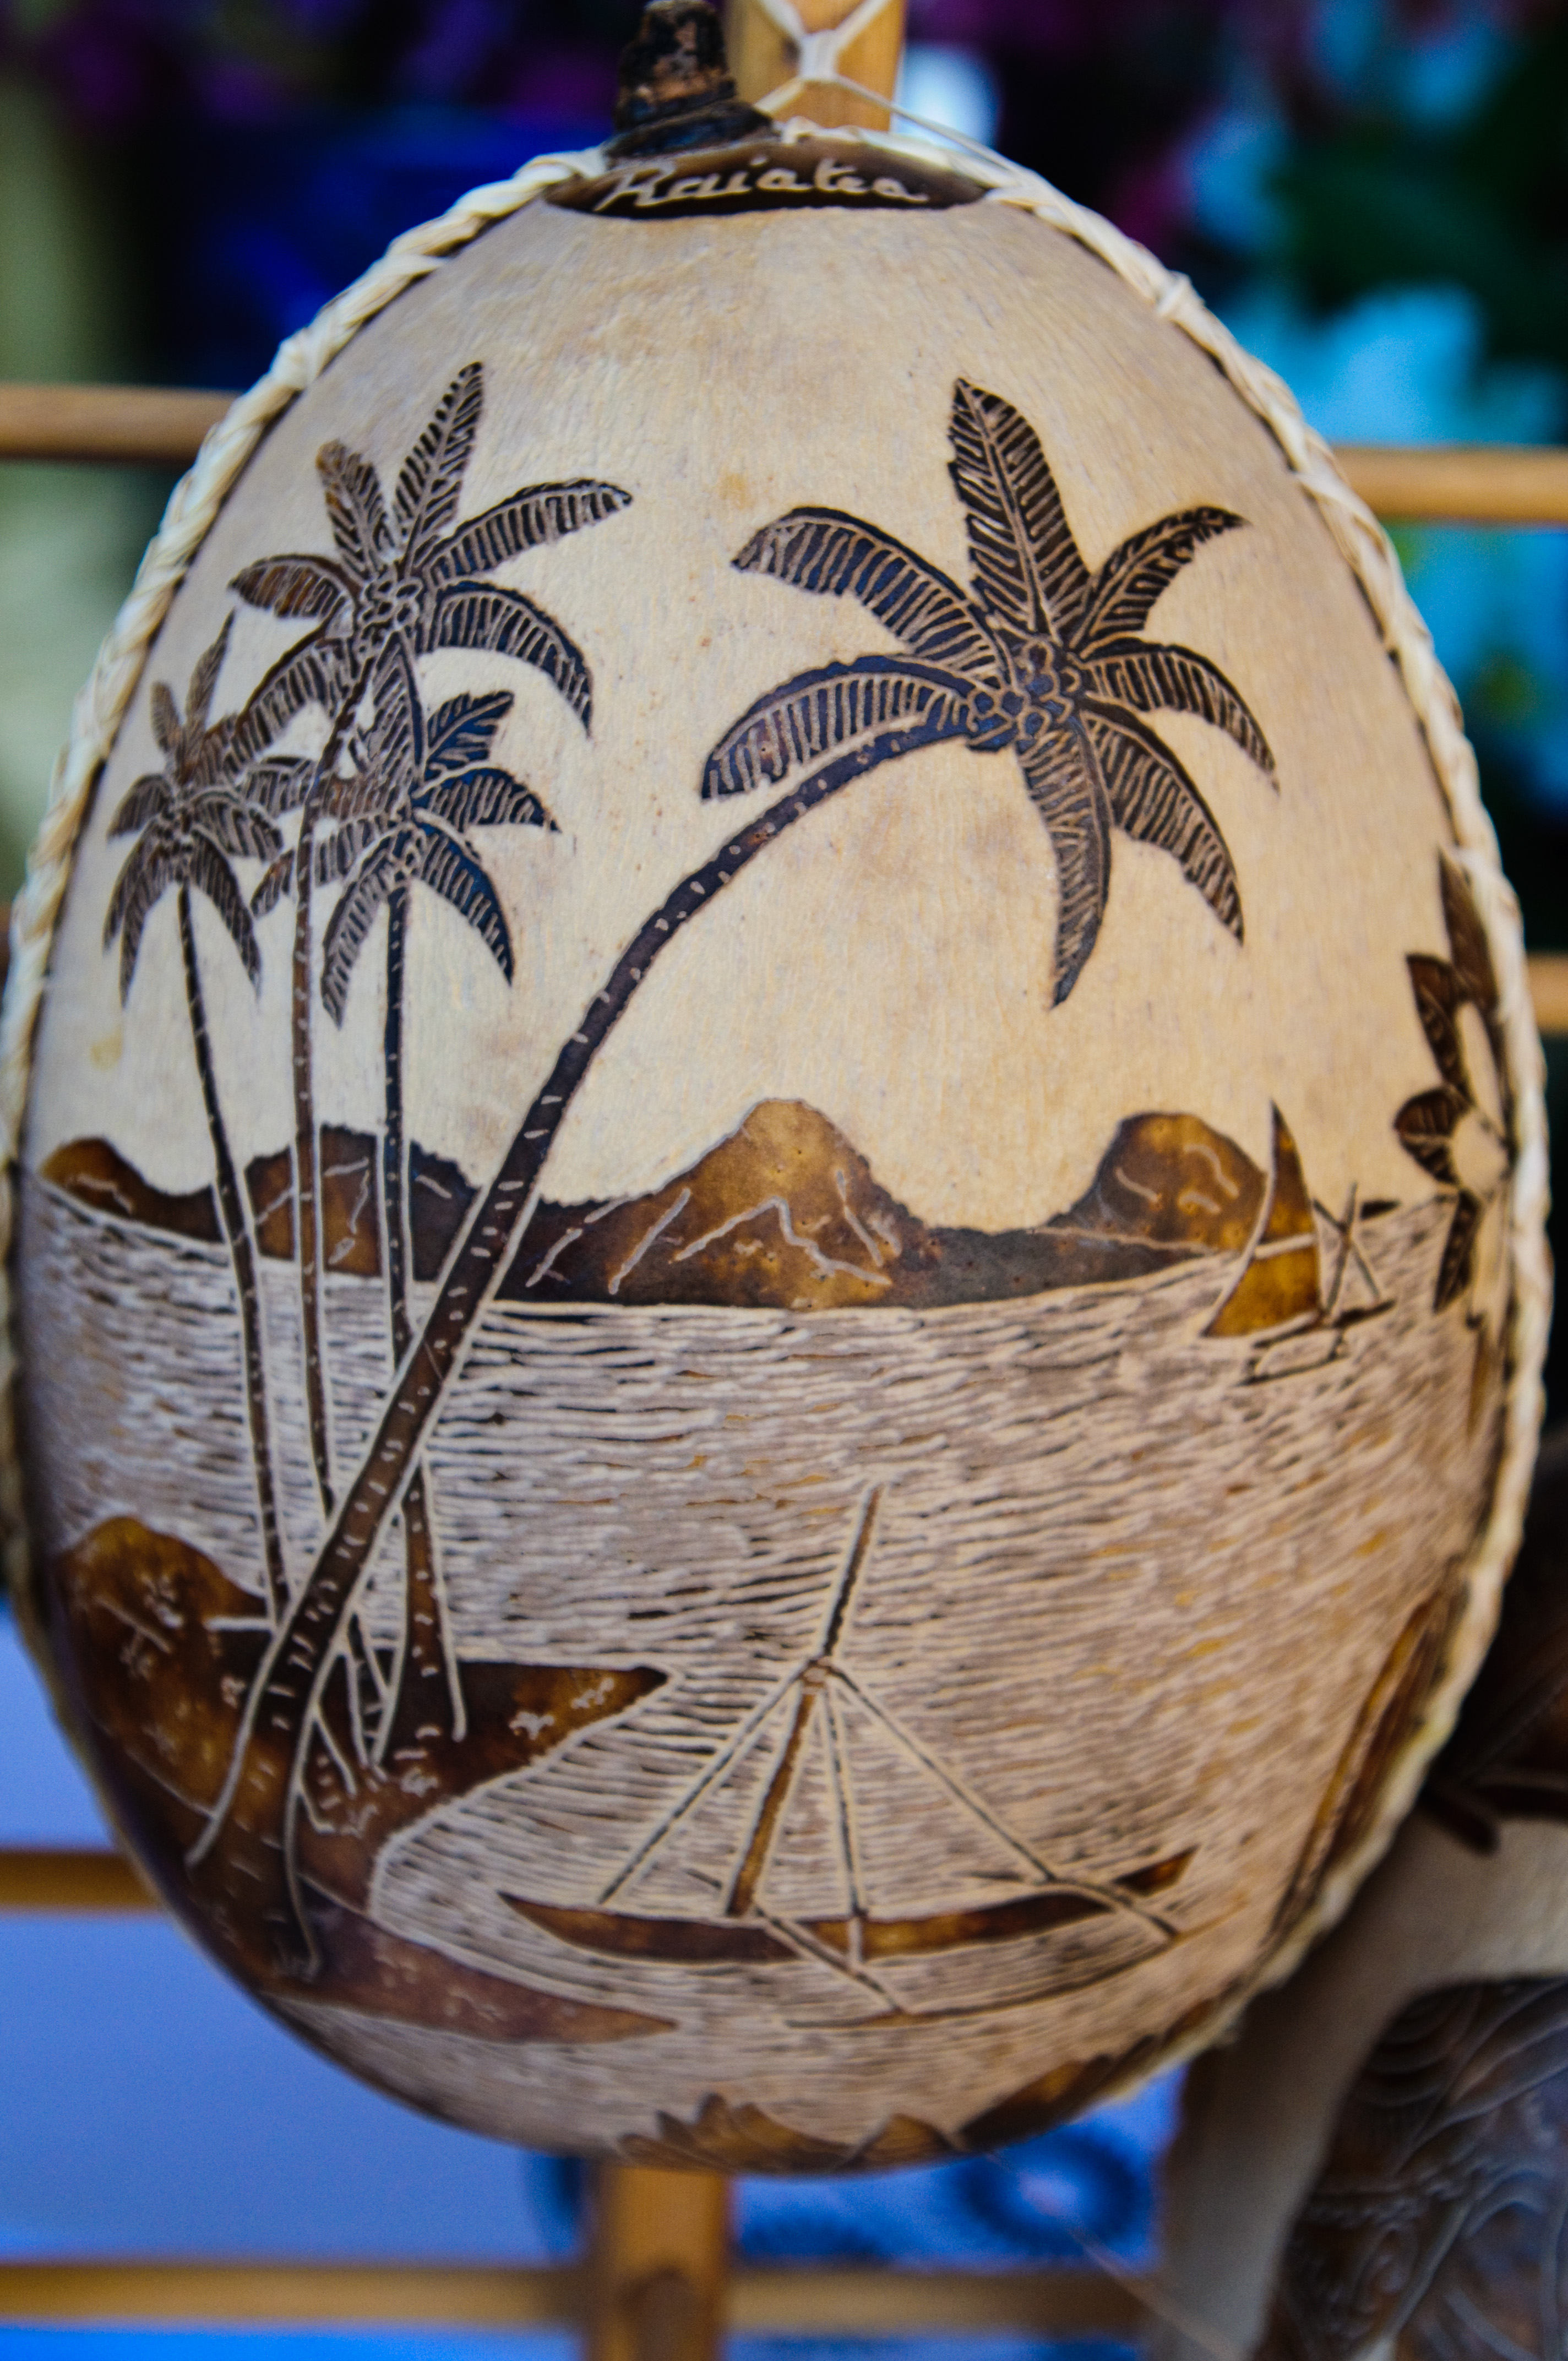
wood, food, produce, nikon, lighting, drum, musical instrument, carving, d300, polinesia, plucked string instruments